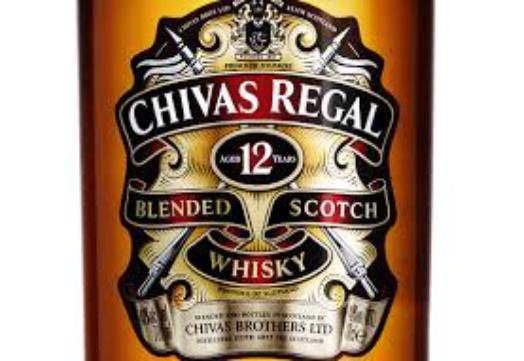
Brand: CHIVAS REGAL
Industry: Food